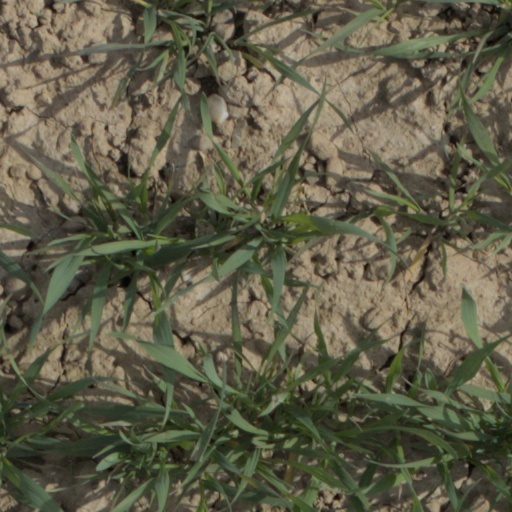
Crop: wheat